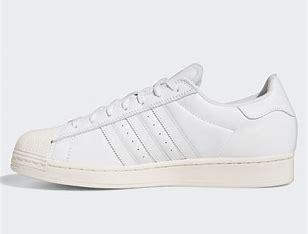
Brand: adidas
Model: Superstar Skate